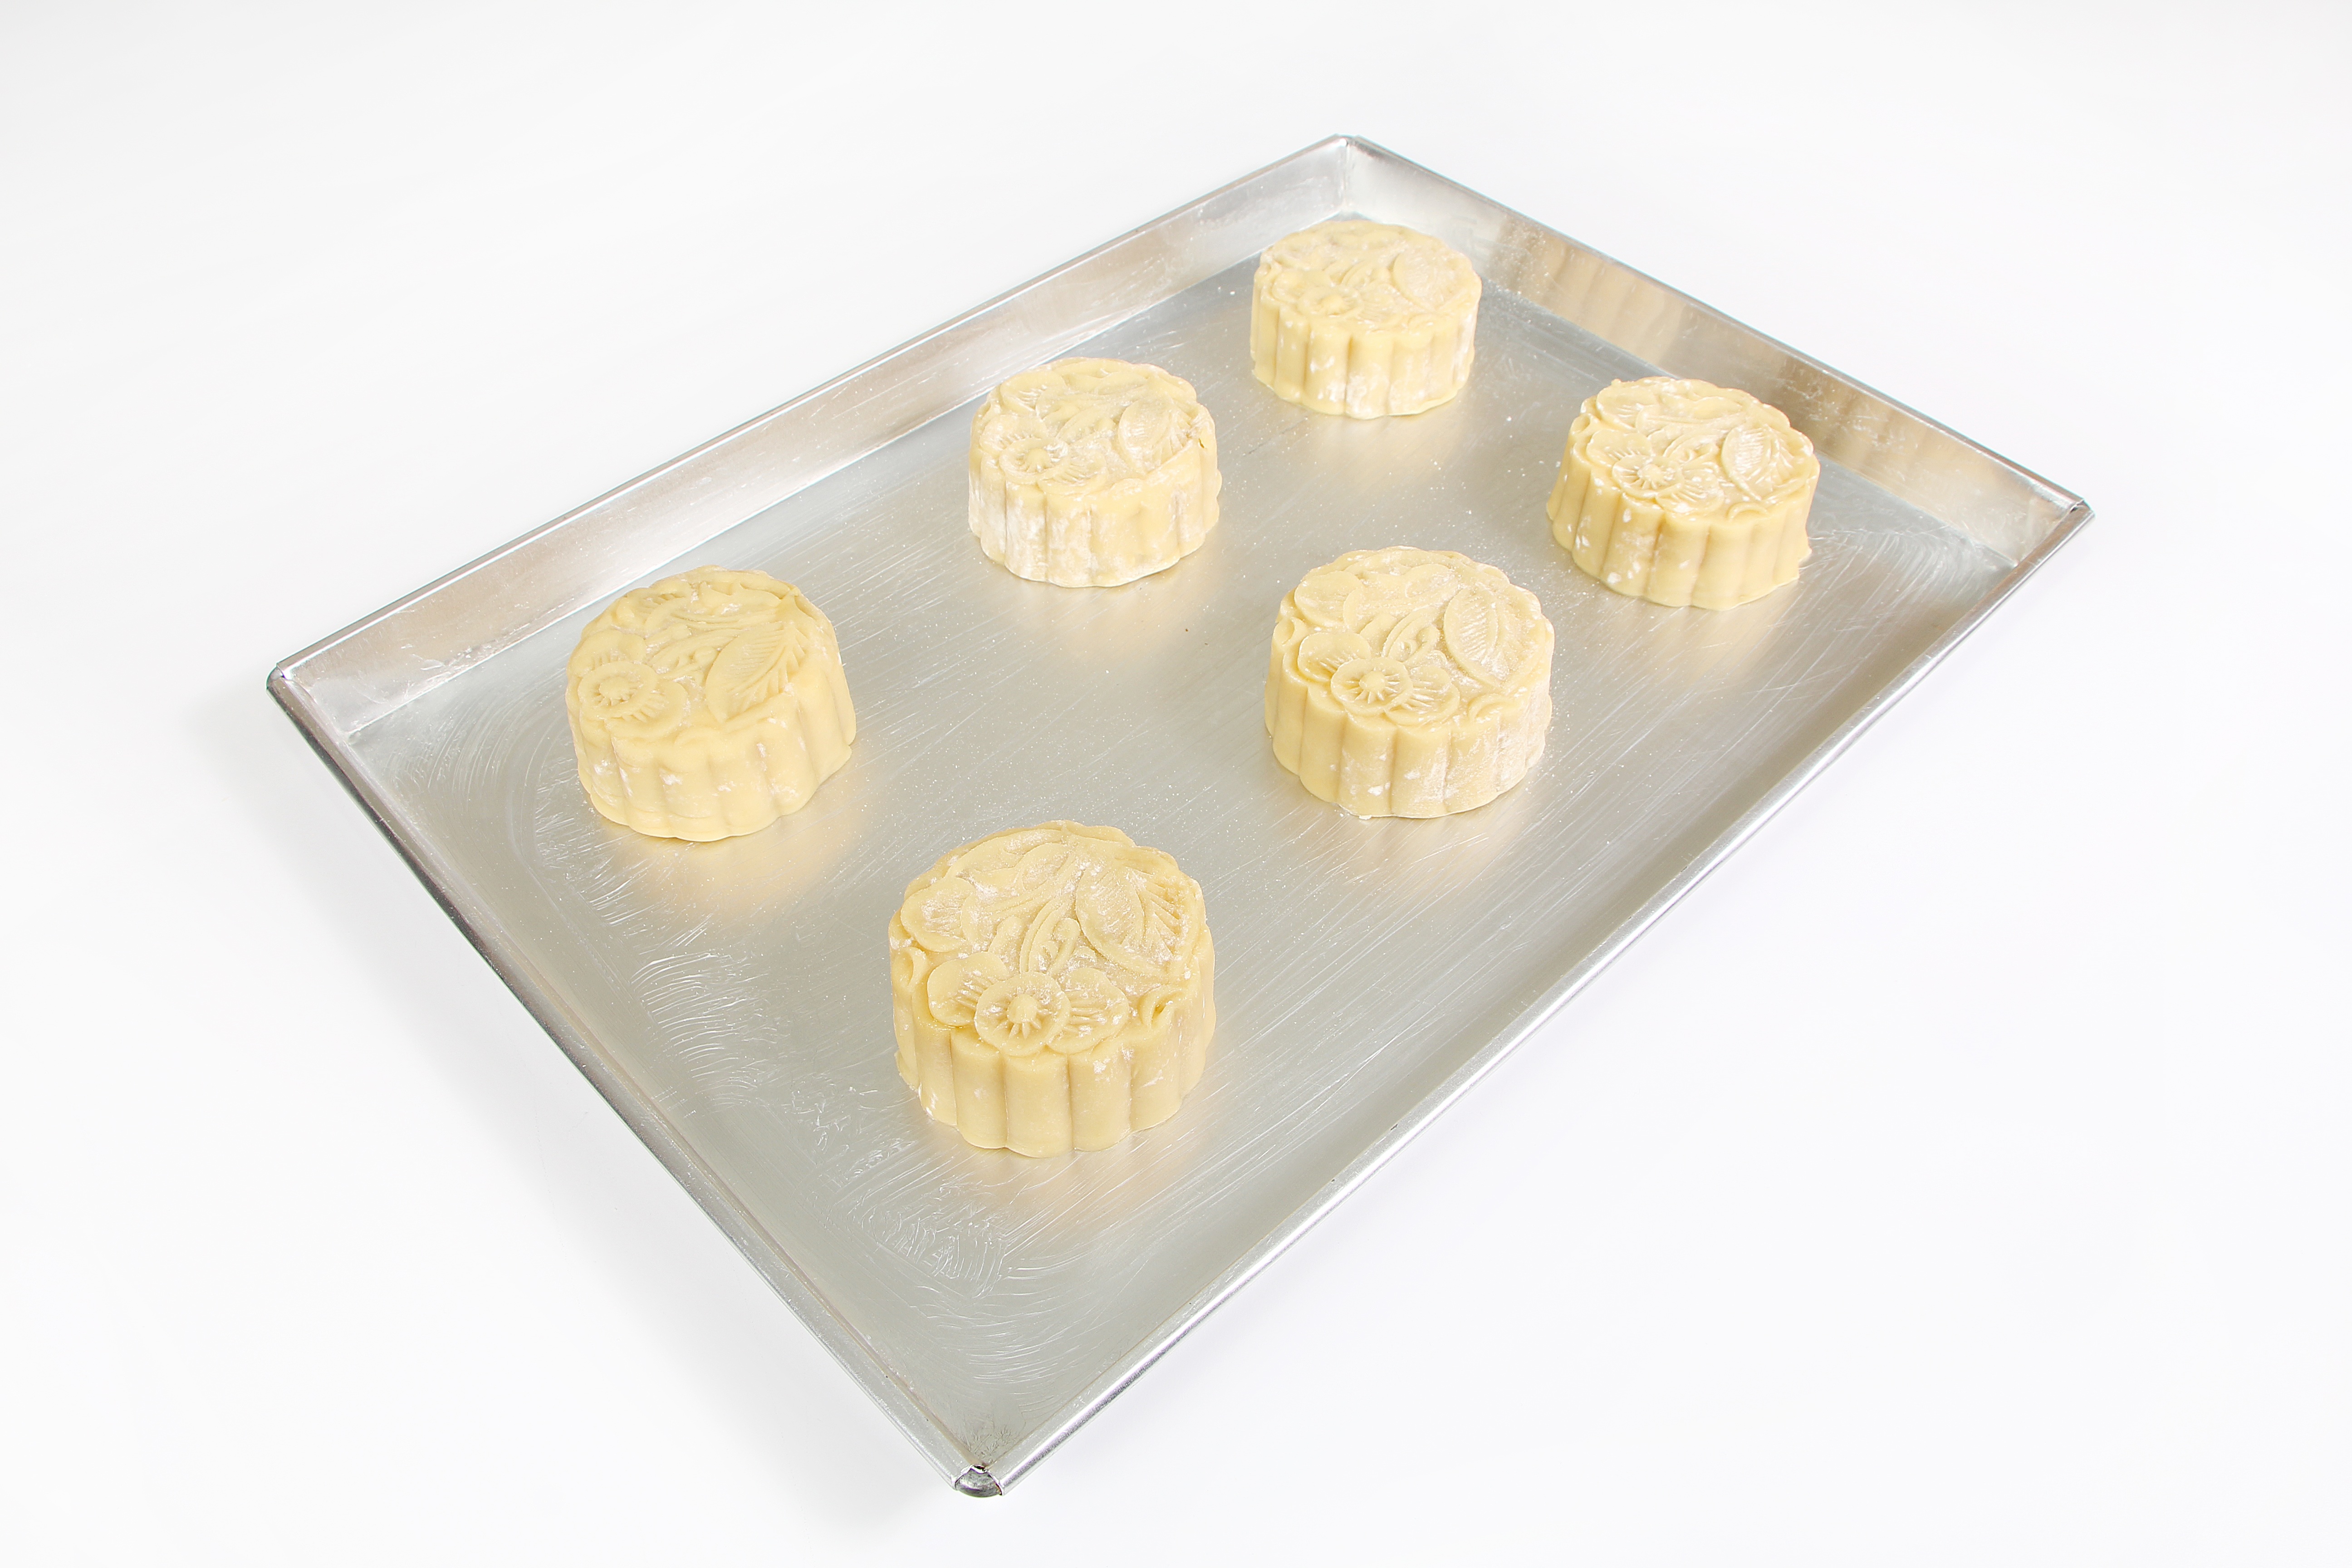
food, produce, baking, dessert, bread, bakery, sweets, praline, foodstuff, make food, snack food, moon cake, bread pictures